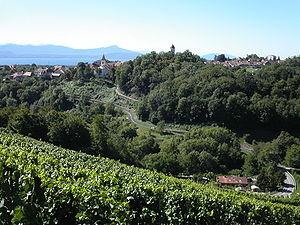
Vue d'Aubonne, canton de Vaud, Suisse.